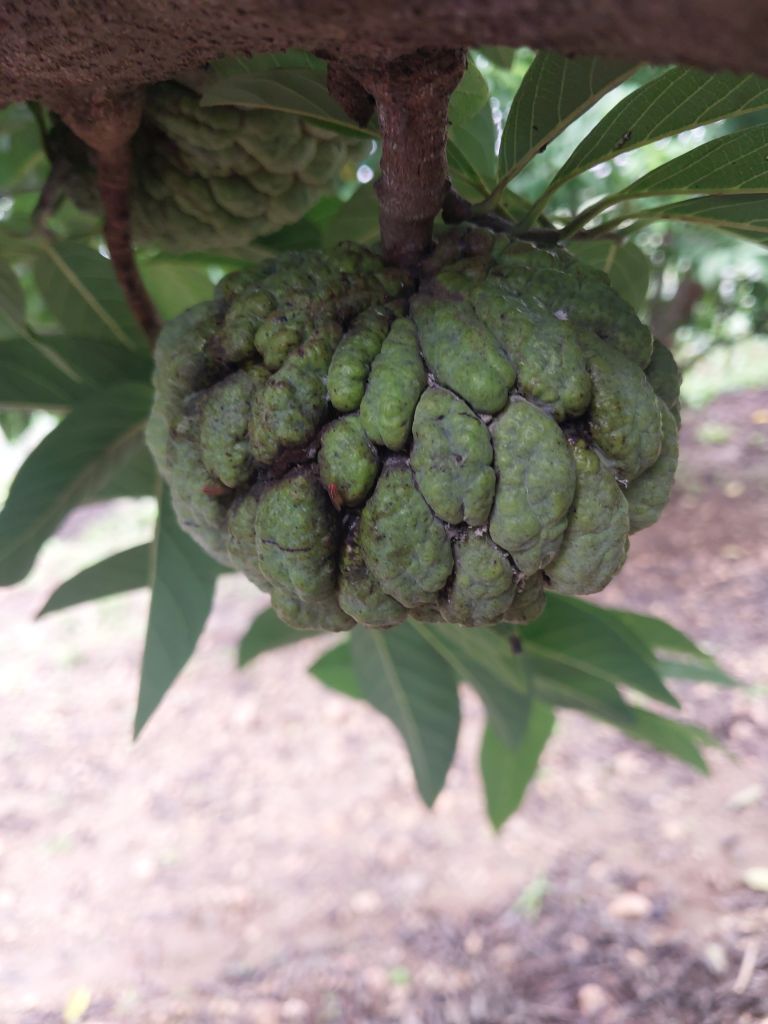
Disease label: Athracnose